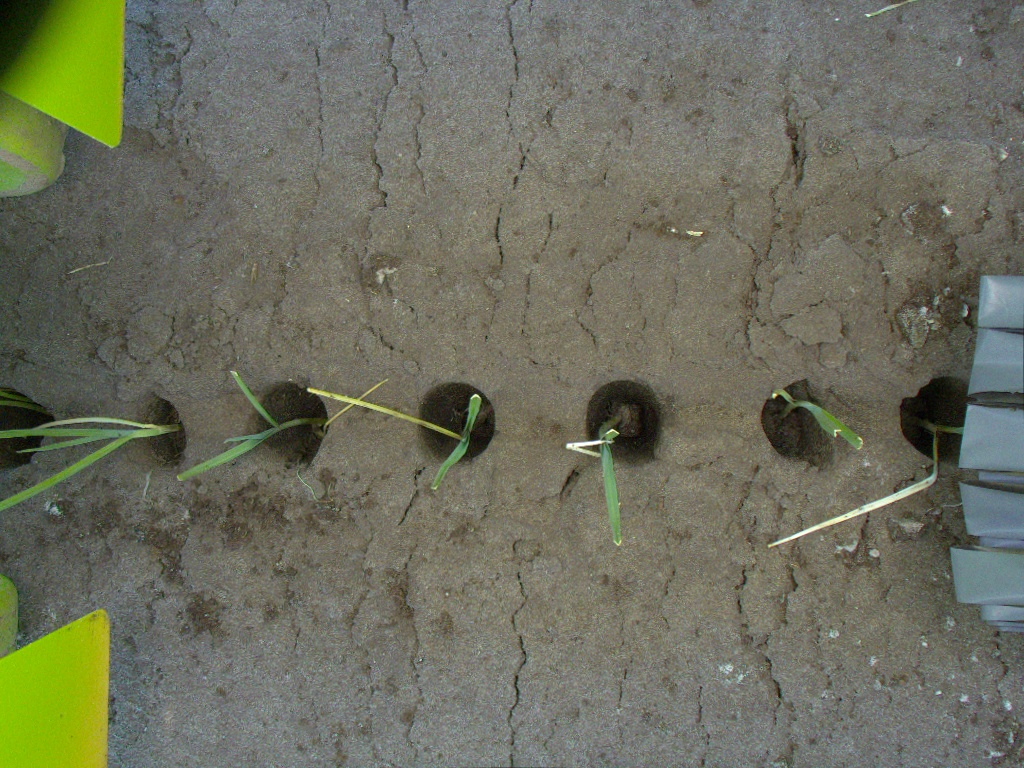
Crop: leek
Objects: stem_leek, stem_leek, stem_leek, stem_leek, stem_leek, stem_leek, stem_leek, leek, leek, leek, leek, leek, leek, leek